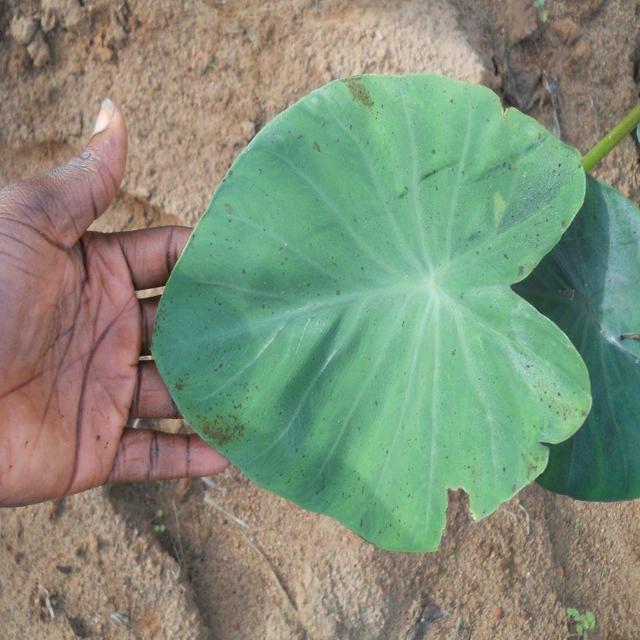
Label: Healthy